Answer in natural language. Which object is closer to swivel office chair with adjustable armrests, brown colour desk  shape square or blue modern tv stand? Choose between the following options: brown colour desk  shape square or blue modern tv stand
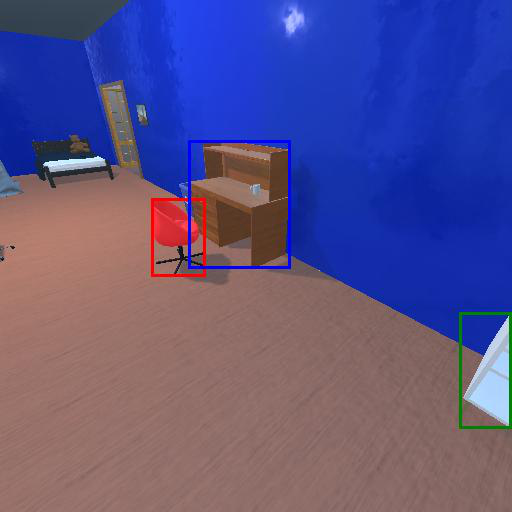
<answer>brown colour desk  shape square</answer>